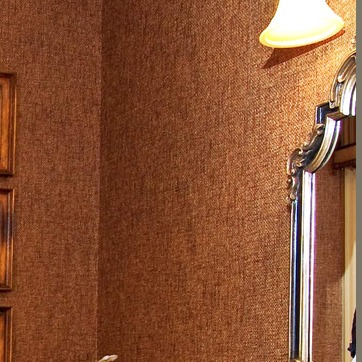
Material: wallpaper